List of smart cities

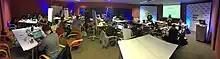
A 2018 smart city-themed hackathon in Gdynia

Gdynia was the first city in Eastern Europe to receive the ISO 37120 certificate issued by the World Council on City Data.